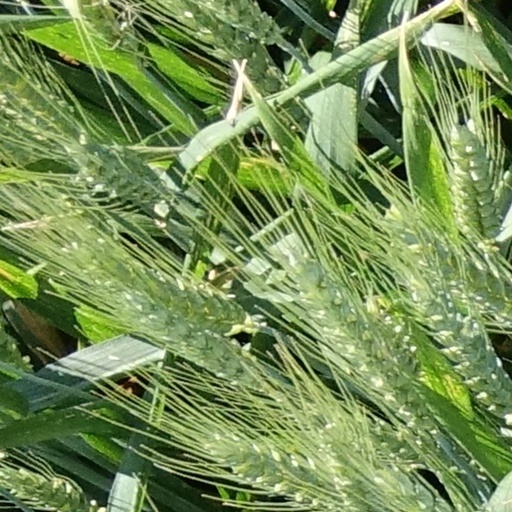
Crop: wheat